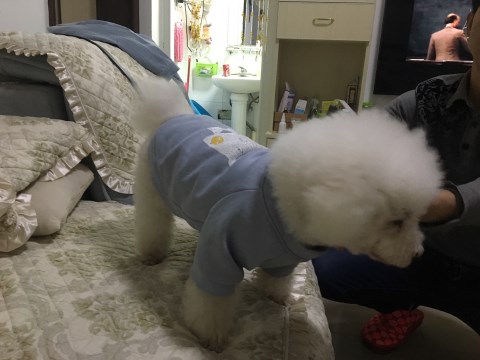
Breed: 3083-n000117-Bichon_Frise